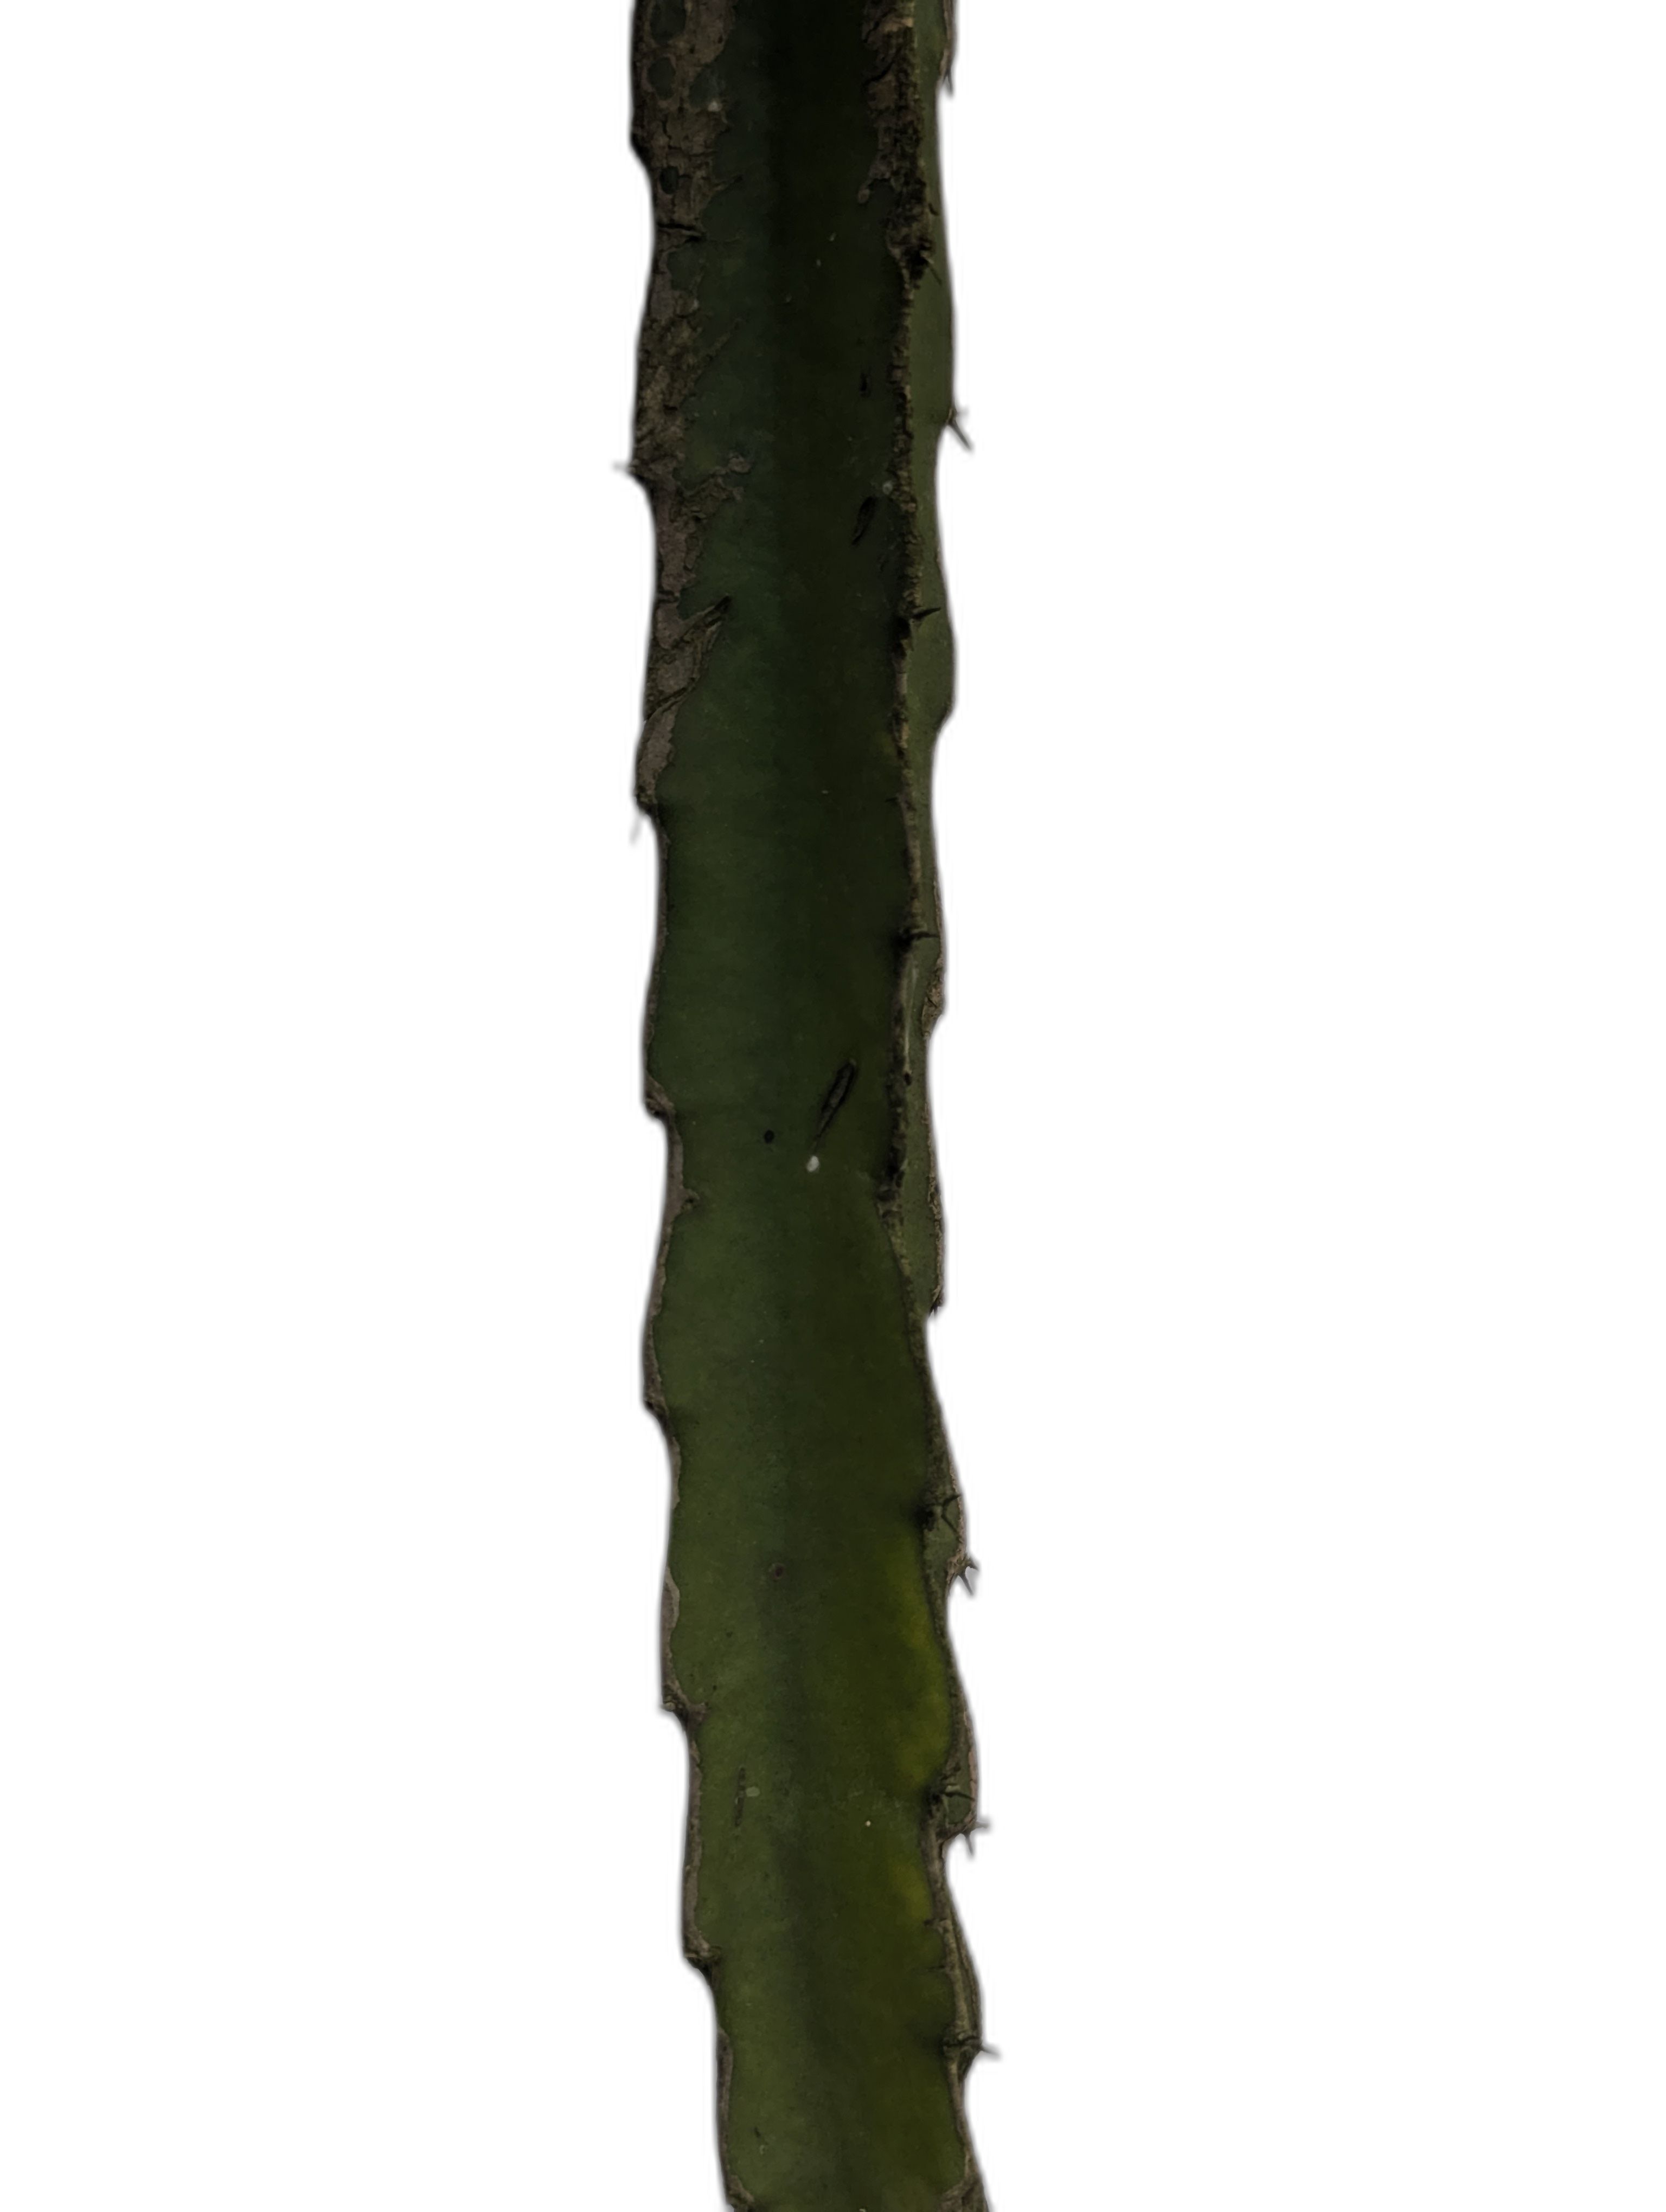
Label: Good leaf